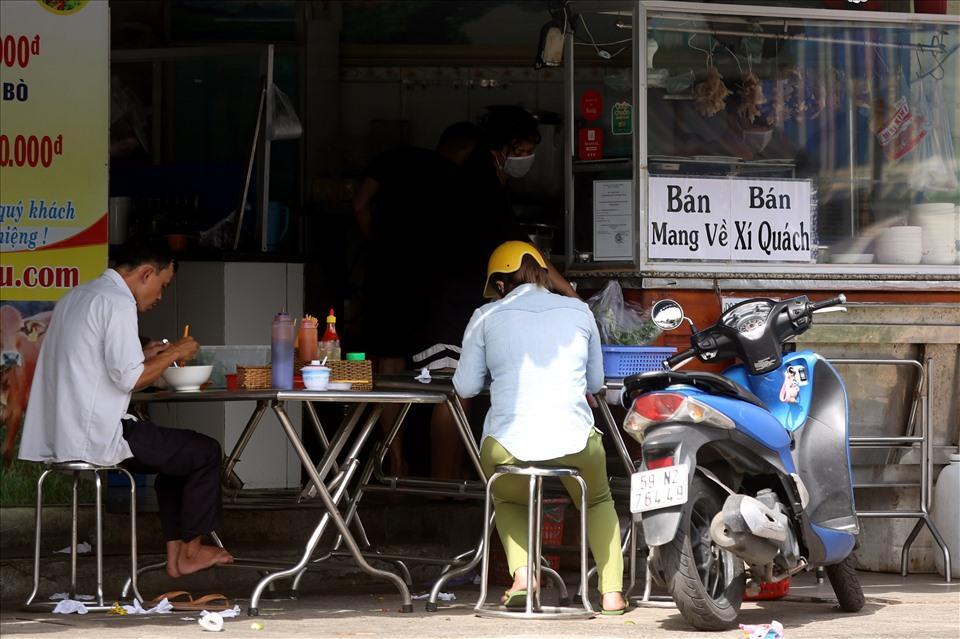
người phụ nữ đội nón bảo hiểm vàng đang ăn ở trong một quán ăn